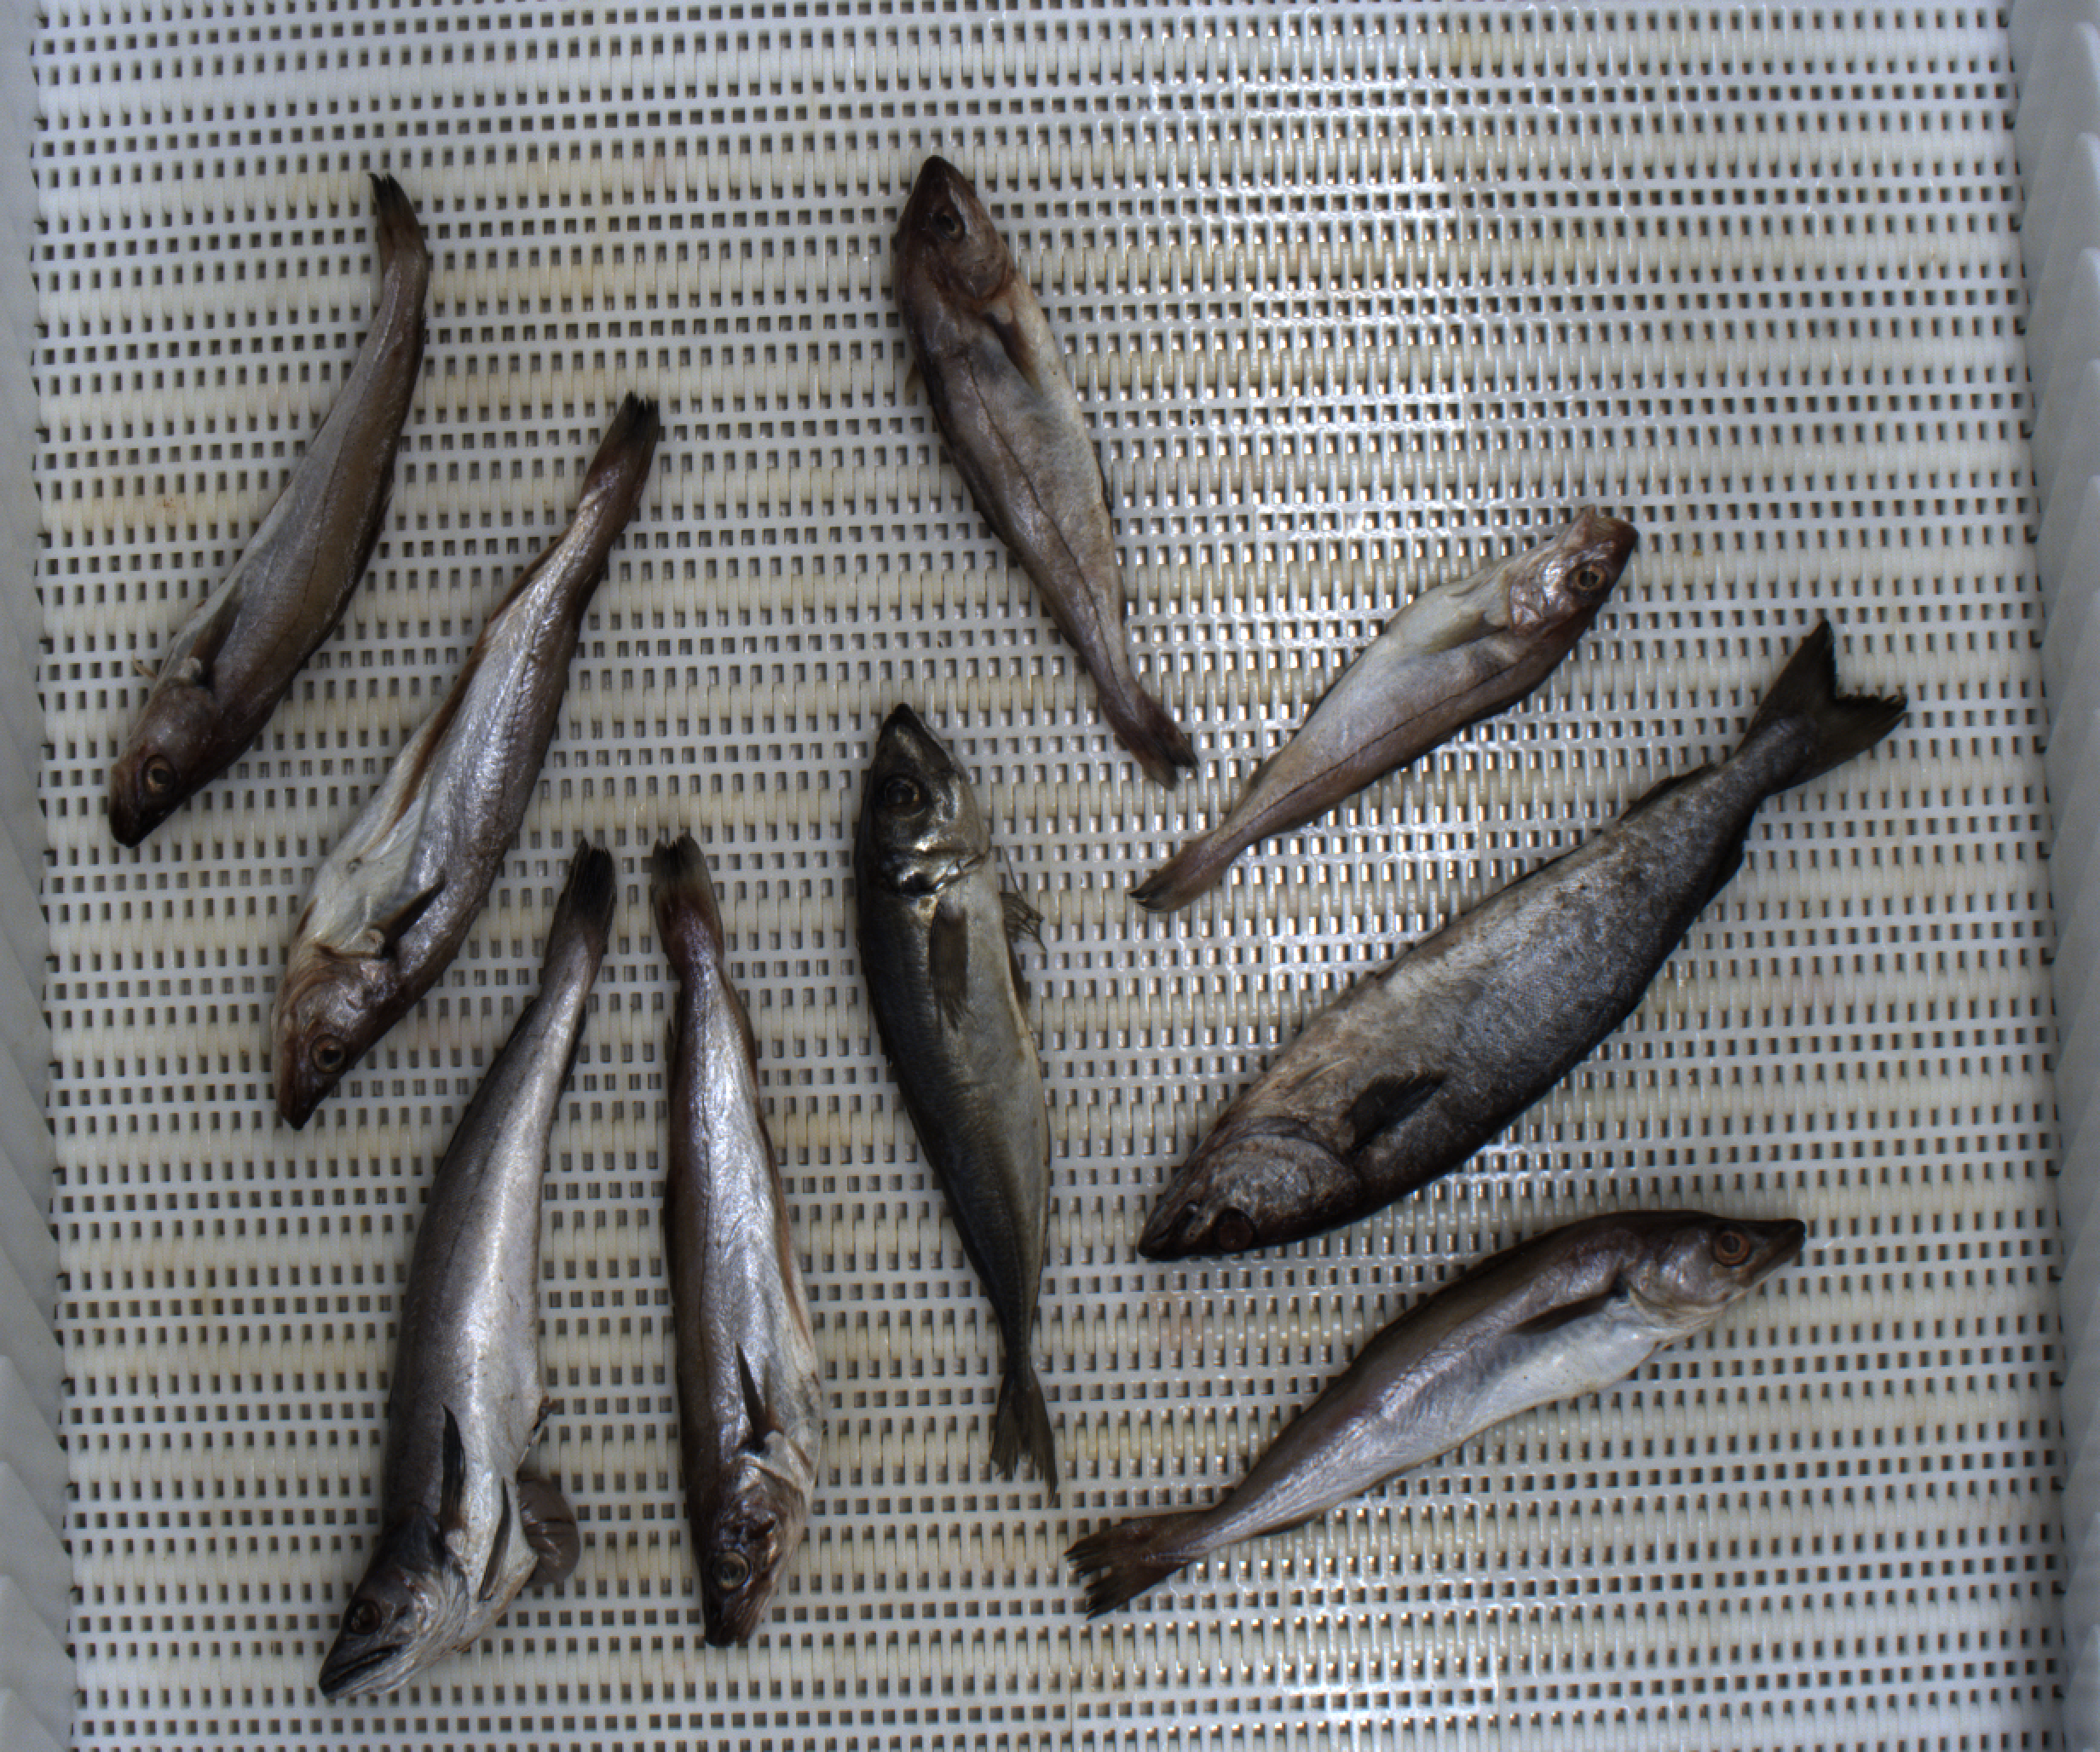
Total fish: 9
Cod: 0
Haddock: 2
Whiting: 4
Hake: 1
Horse mackerel: 1
Saithe: 1
Other: 0